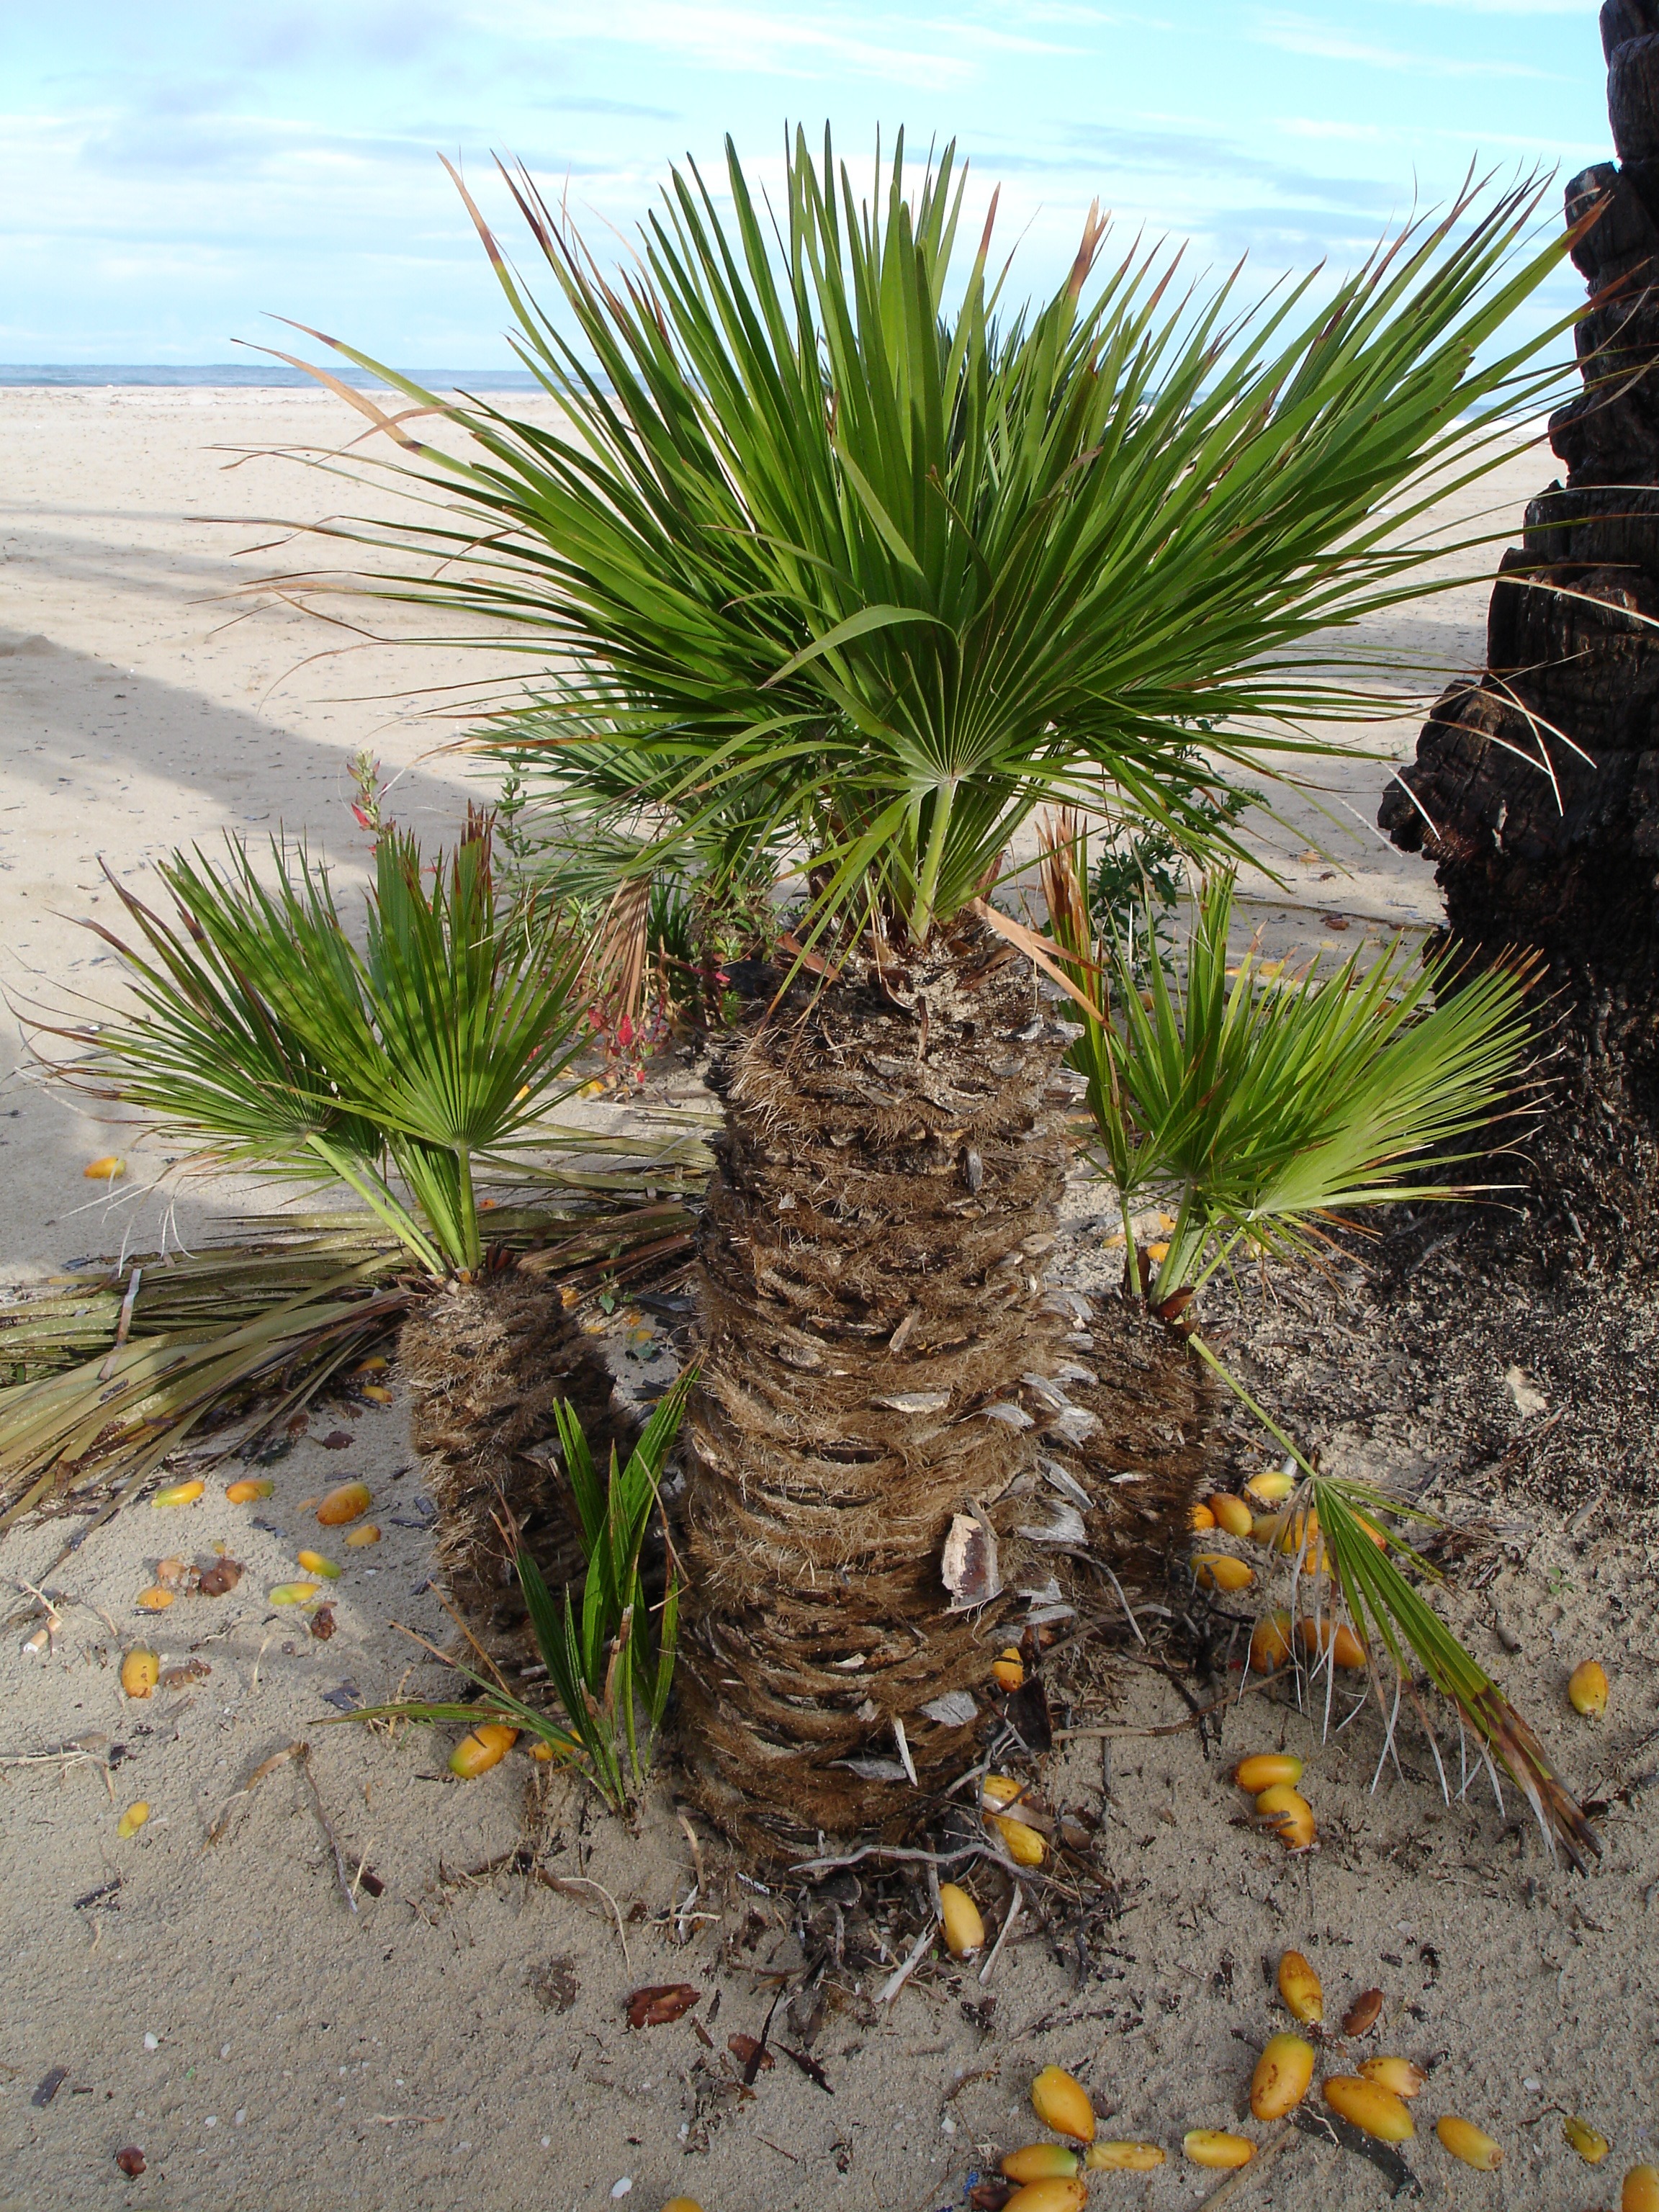
tree, grass, plant, leaf, flower, palm, produce, soil, botany, garden, flora, seeds, fruits, exotic, dates, flowering plant, date palm, grass family, woody plant, land plant, arecales, palm family, phoenix dactylifera